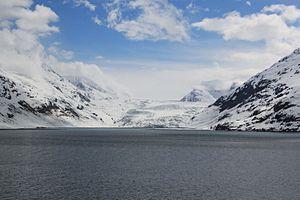
Le glacier Reid est un glacier d'Alaska aux États-Unis situé dans la région de recensement de Hoonah-Angoon. Long de 116 km il s'étend jusqu'au golfe Reid à 3 km de la baie Glacier, dans le parc national de Glacier Bay, à 116 km au nord-ouest de Hoonah, dans la chaîne Saint-Élie.